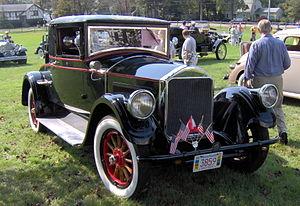
Pierce-Arrow est une marque automobile américaine aujourd'hui disparue.